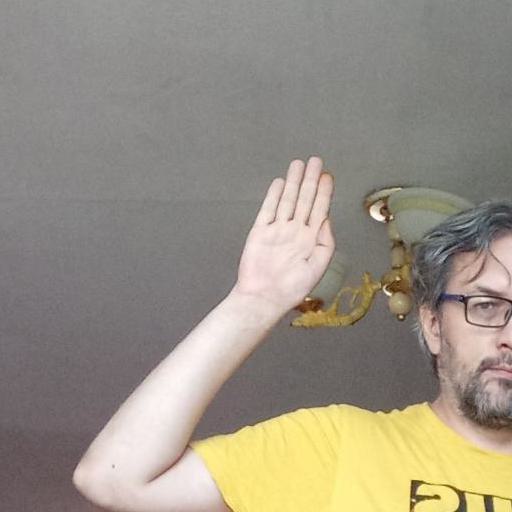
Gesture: stop